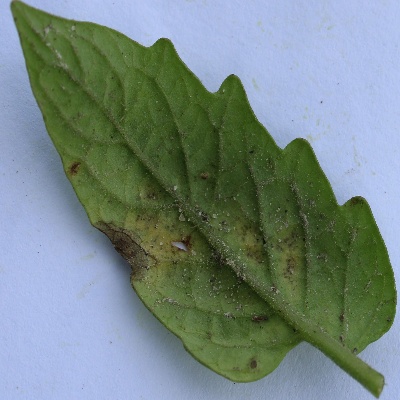
Crop: Tomato
Condition: septoria leaf spot